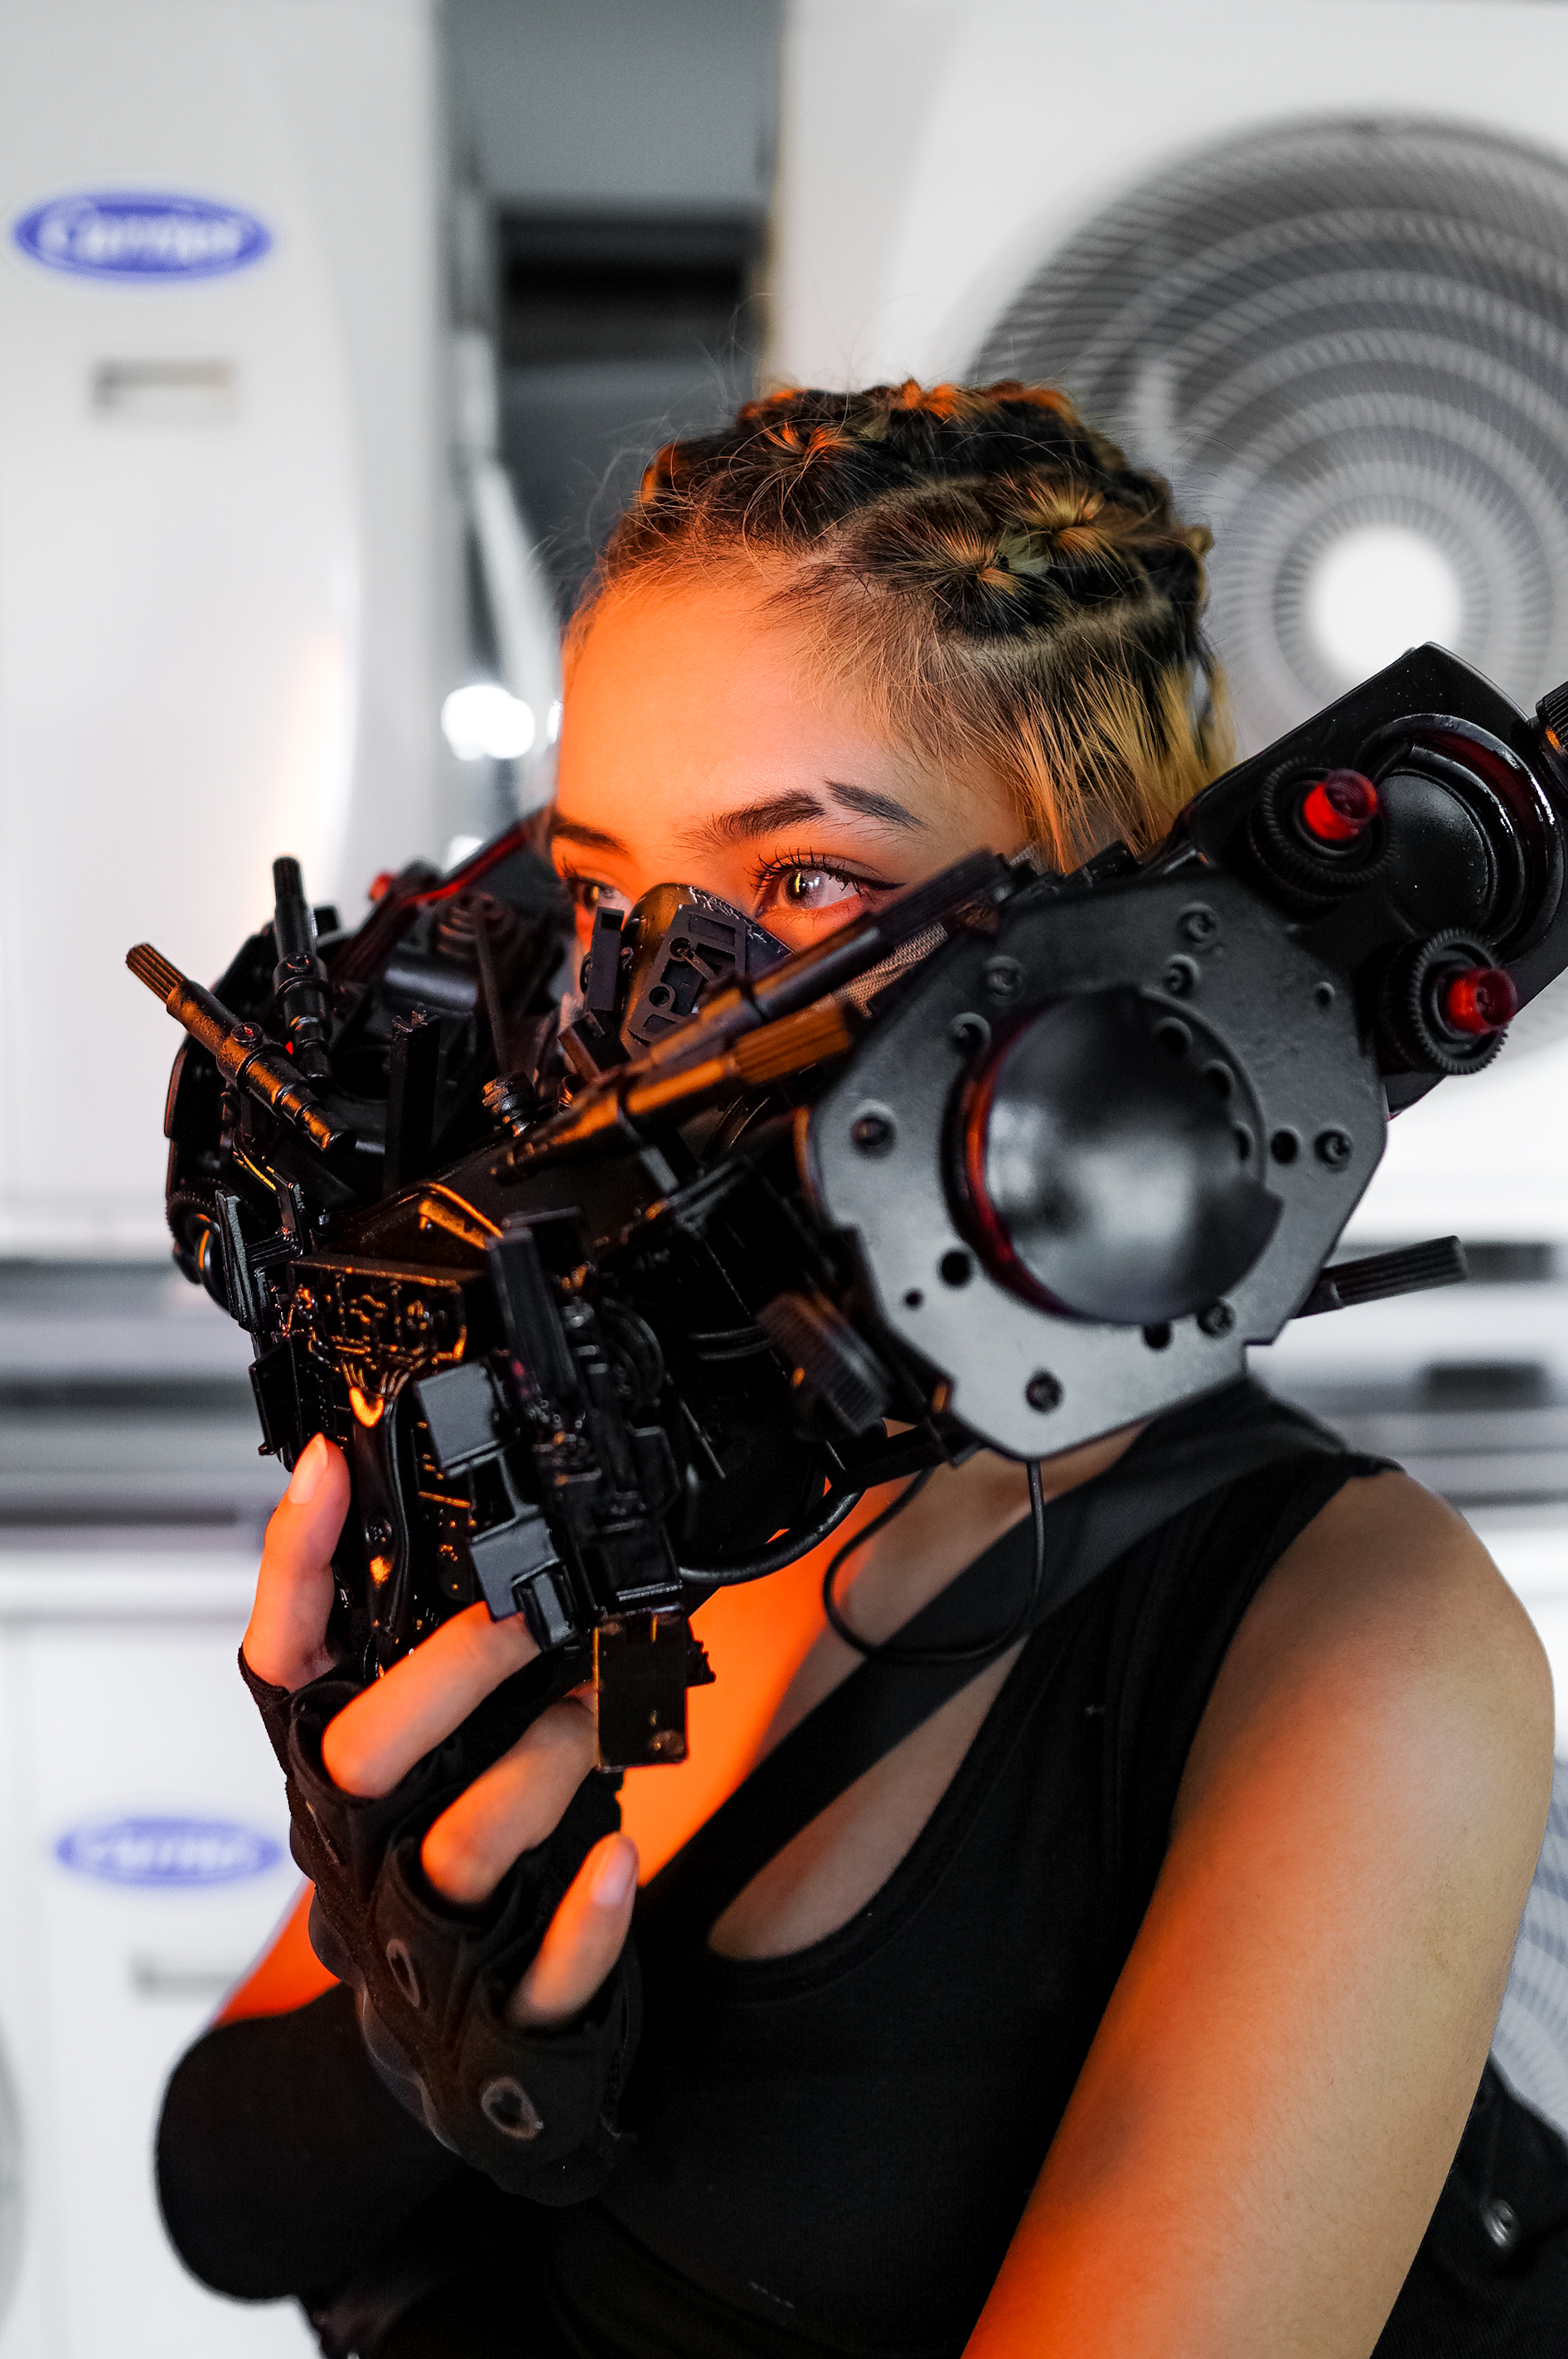
camera operator, technology, videographer, cinematographer